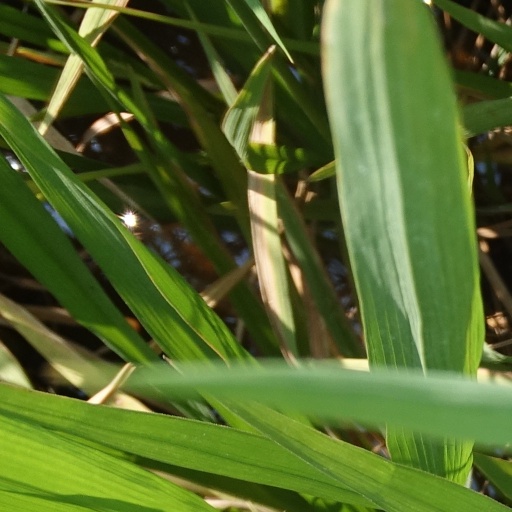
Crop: rice